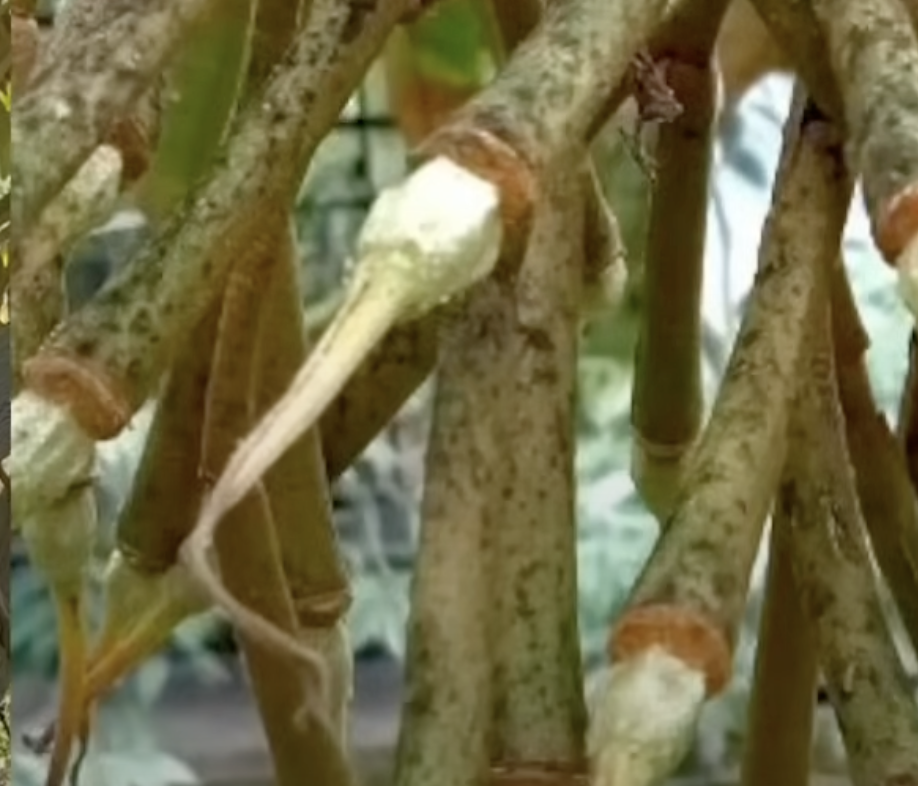
Label: sooty_mold